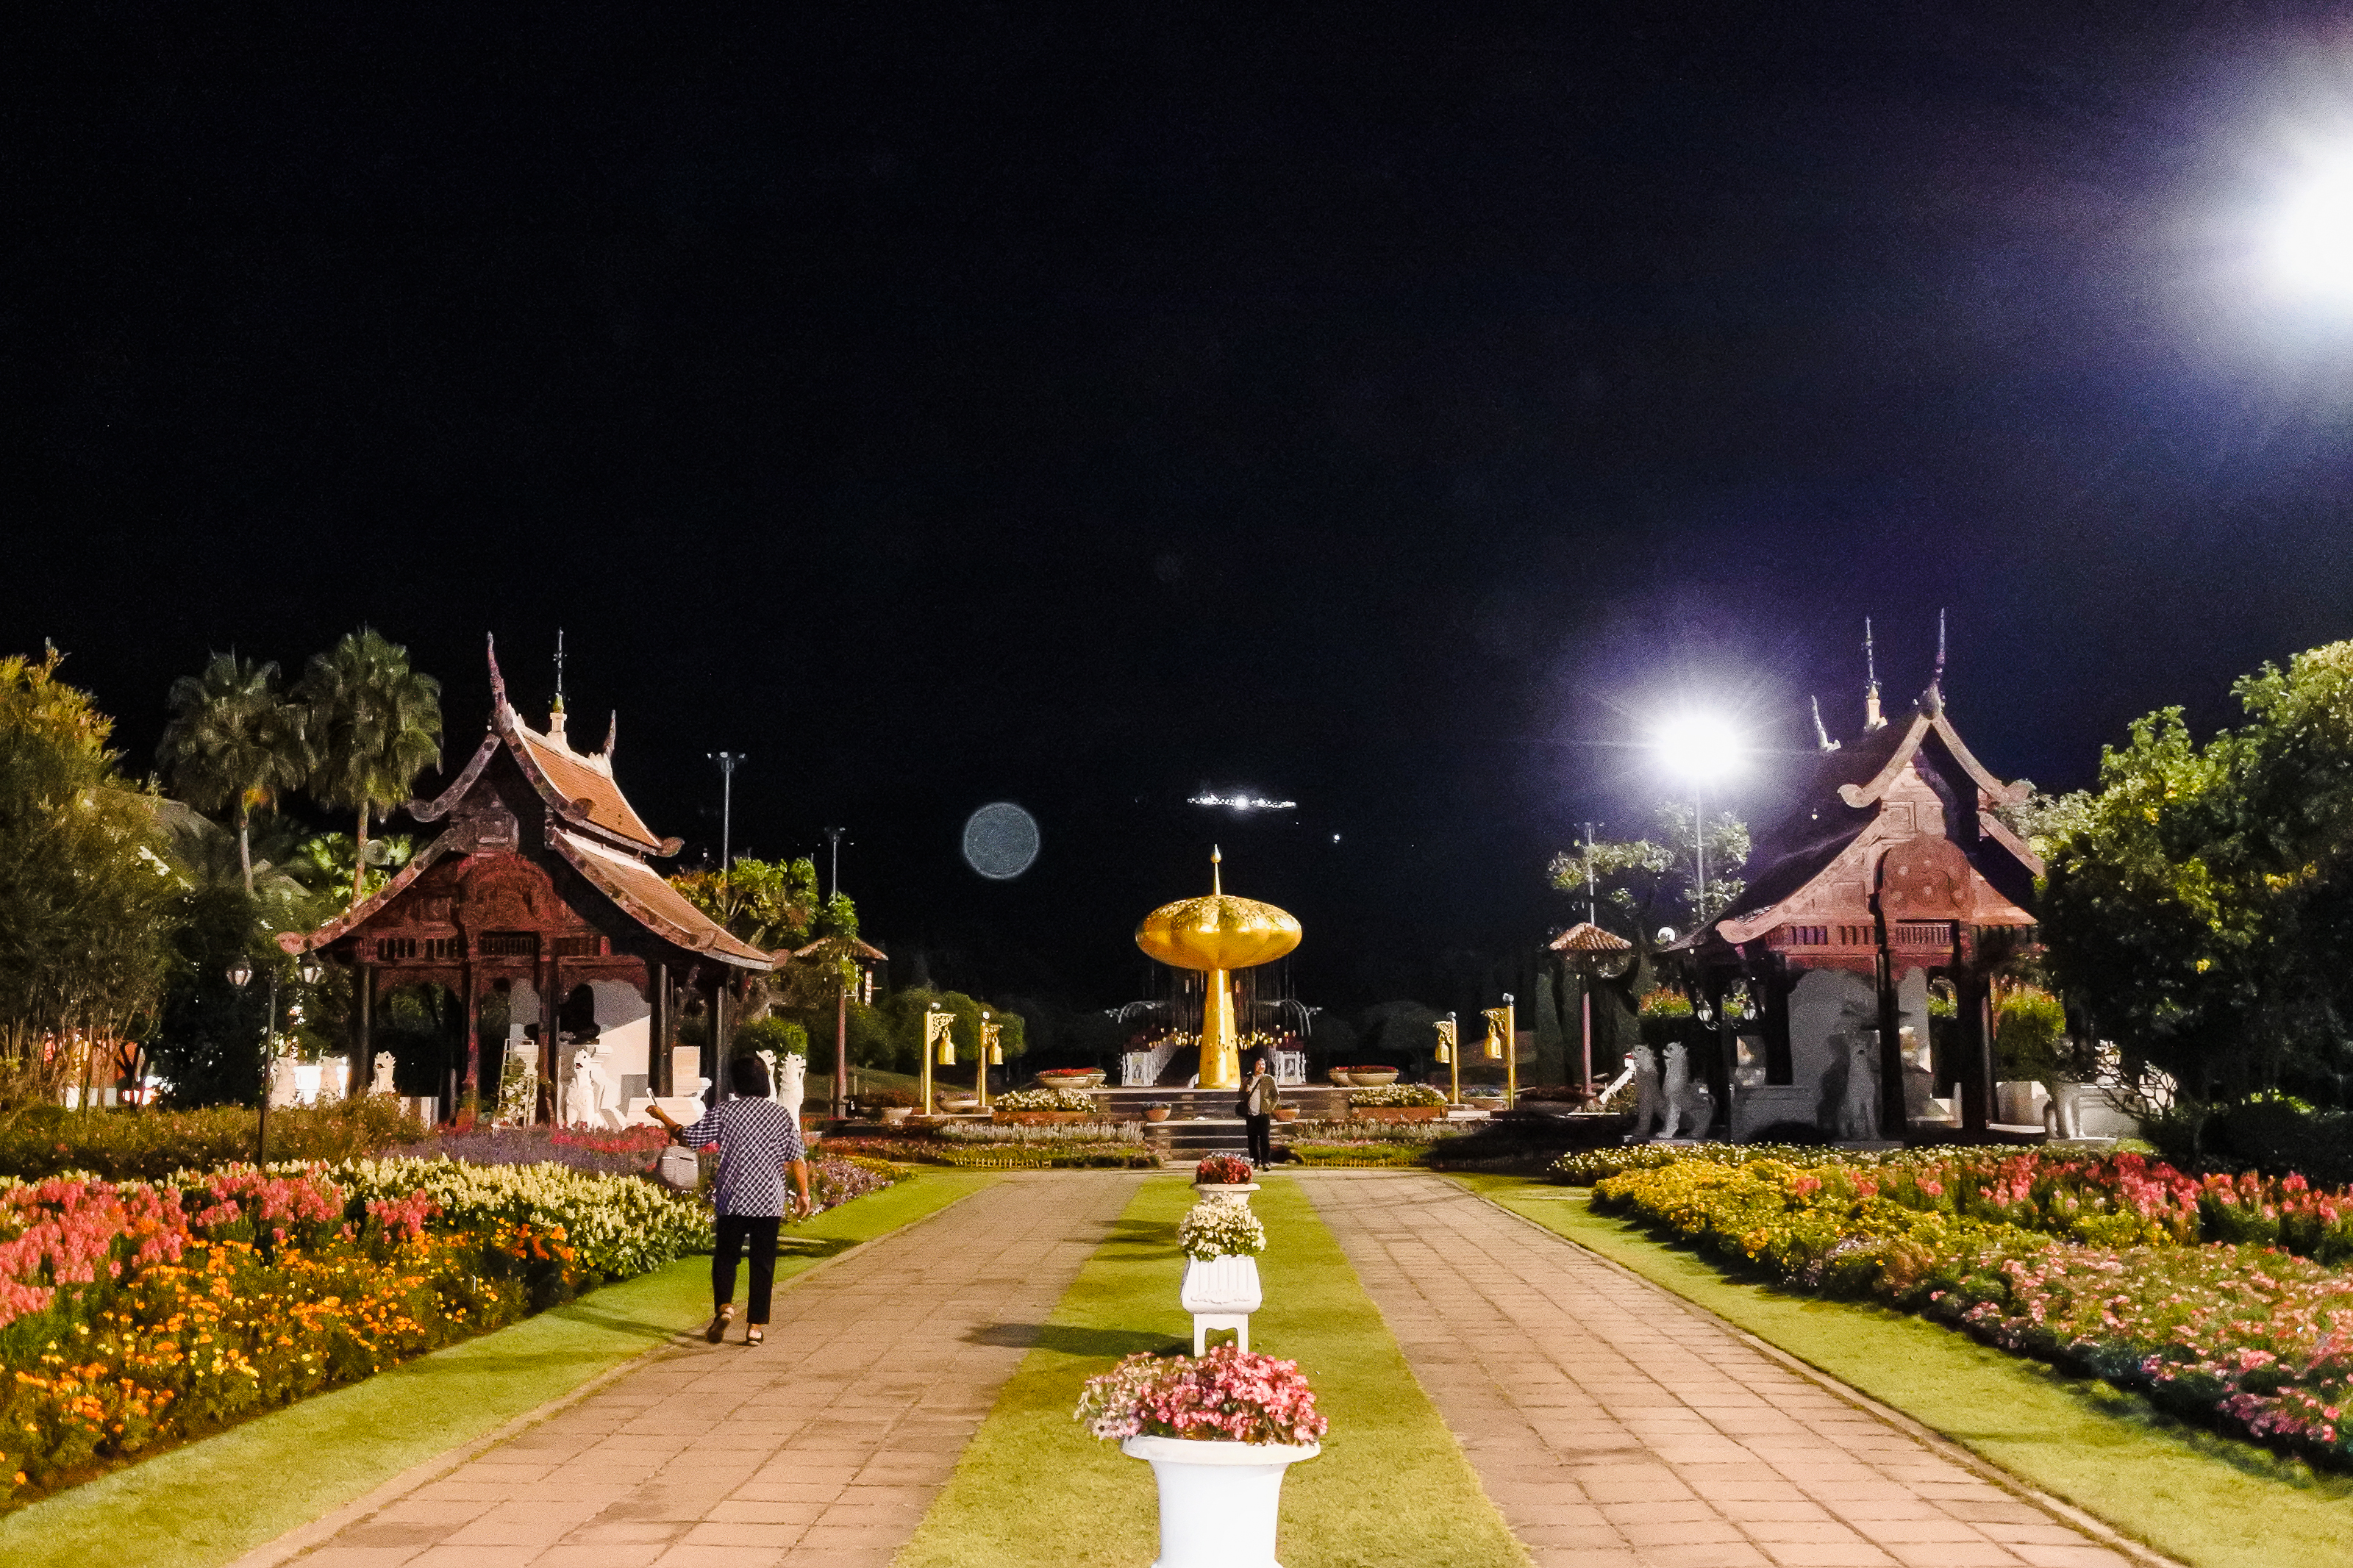
castle, dusk, flora, scenic, building, scene, beautiful, view, botanical, pavilion, thailand, landmark, palace, sky, reflection, thai, water, shrine, traditional, cultral, lake, southeast, pond, gardens, destination, regal, scenery, mai, place, expo, park, architecture, exhibition, famous, historic, nature, moat, asia, asian, chiang, outdoors, culture, sunset, temple, garden, evening, travel, royal, ratchaphruek, night, lighting, tree, tourism, leisure, cloud, grass, street light, house, plant, wat, tourist attraction, city, flower, vacation, fictional character, place of worship